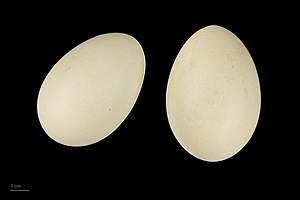
Bjergand
Aythya marila
Bjerganden er en andefugl, som yngler cirkumpolart i det nordligste Europa og i Nordamerika og Asien. I det nordlige Skandinavien yngler arten i mindre søer i højfjeldet samt i den svenske og finske skærgård.